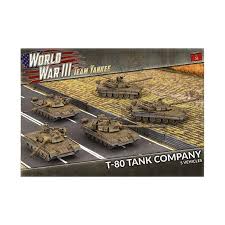
Label: T-80